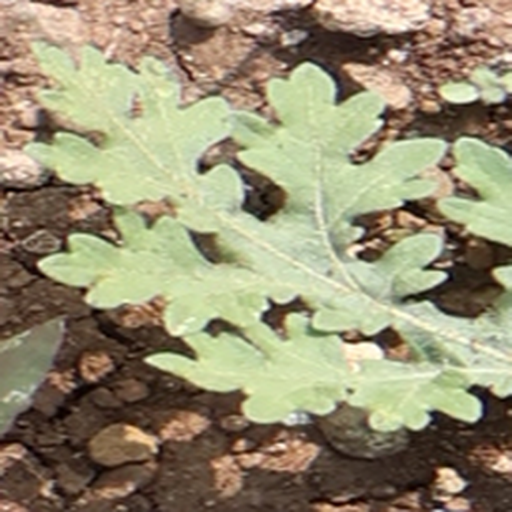
Weed species: Gajar_gavat_(Parthenium hysterophorus)